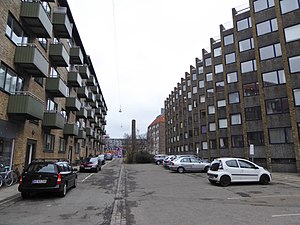
Eddagården
Eddagården set fra Tagensvej.
Eddagården er en lille gade i Haraldsgadekvarteret på Ydre Nørrebro i København. Den er en sidegade til Tagensvej. Den løber fra Tagensvej til Fogedmarken.